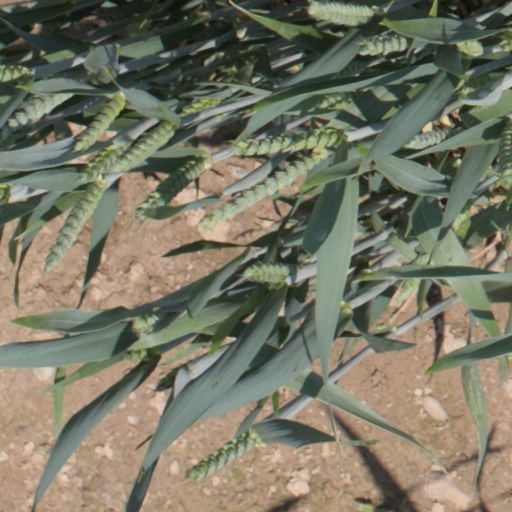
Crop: wheat